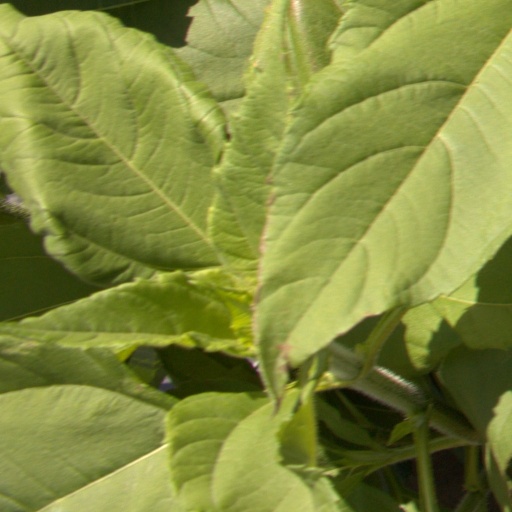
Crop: Jerusalem artichoke